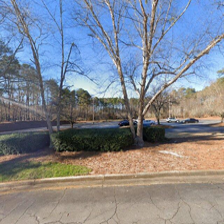
Label: streetView